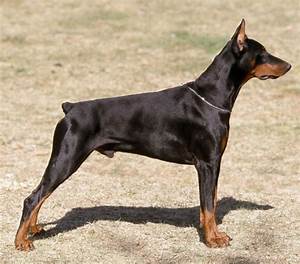
Label: dog